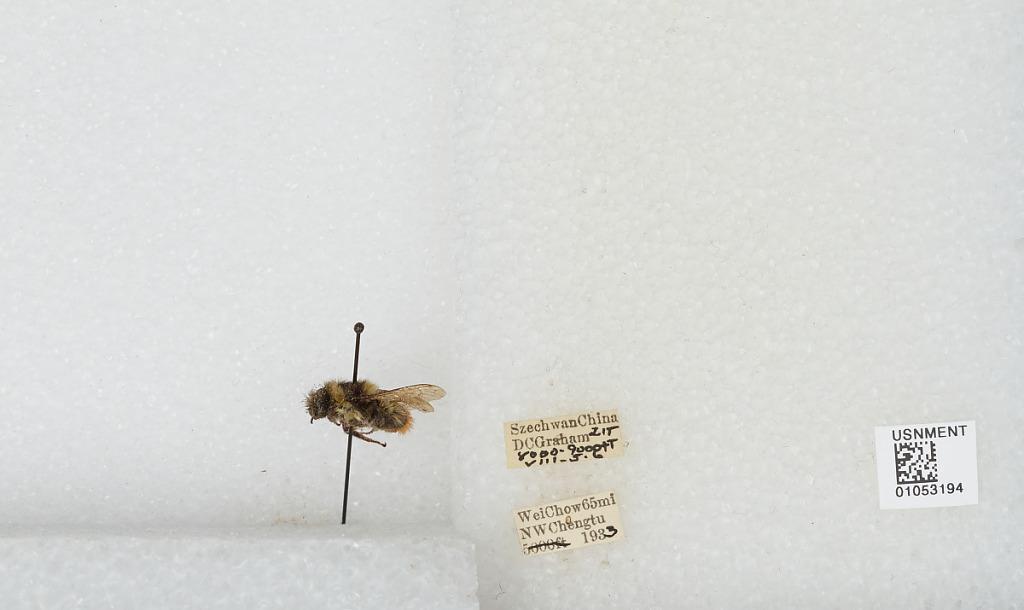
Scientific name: Bombus sp.
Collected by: D. Graham
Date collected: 1933-8-5
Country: China
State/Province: Sichuan
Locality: Wei Chow 65 miles NW Chengdu